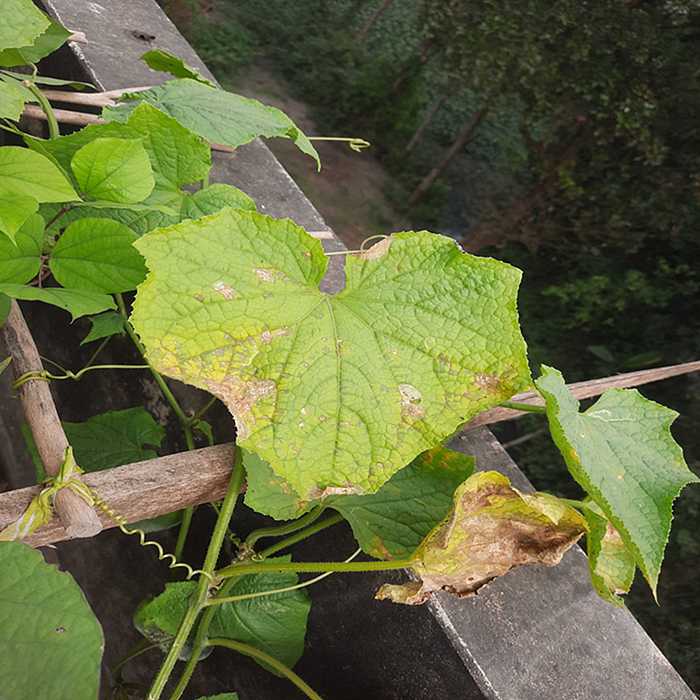
Plant: Cucumber
Label: Anthracnose lesions